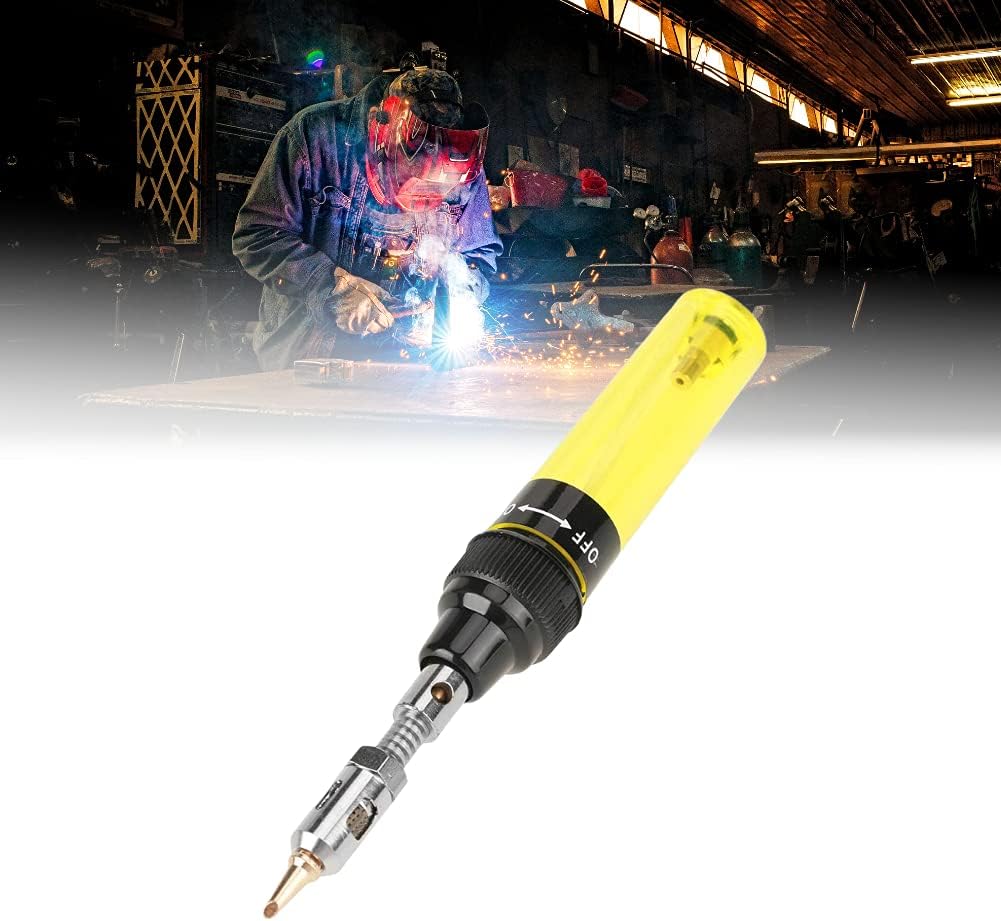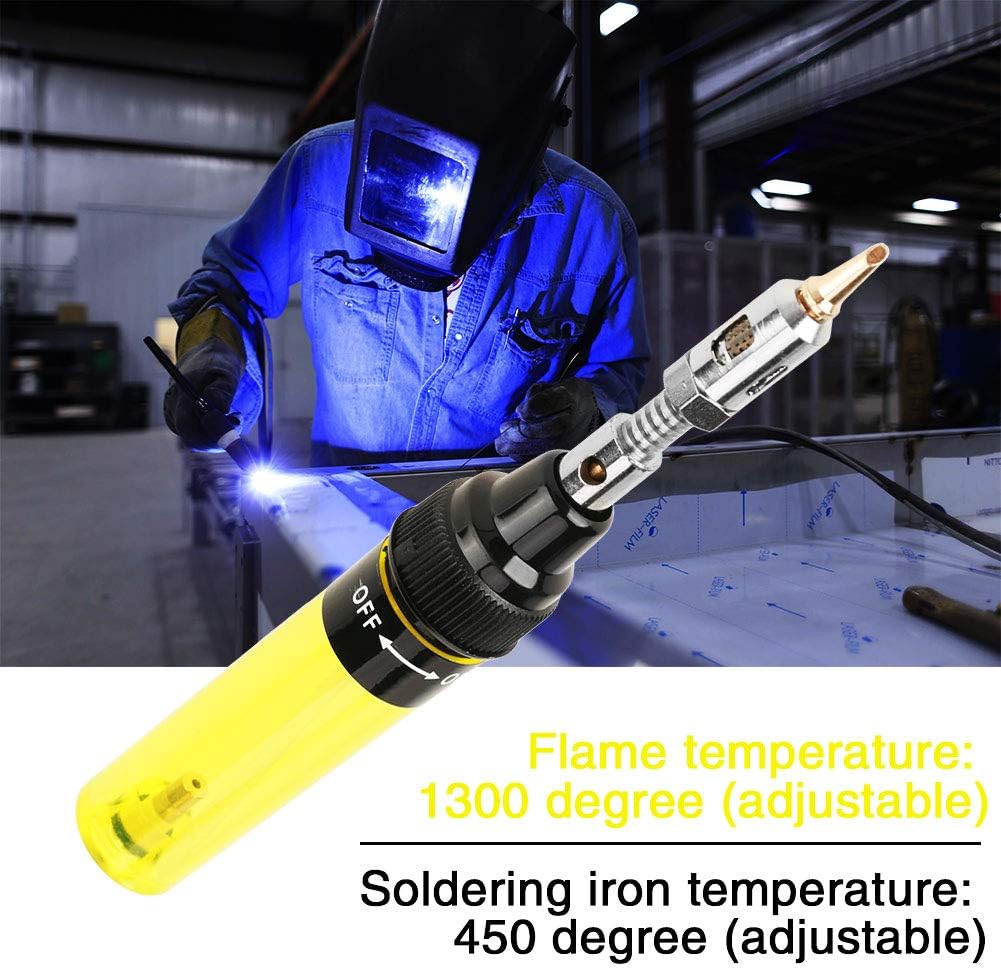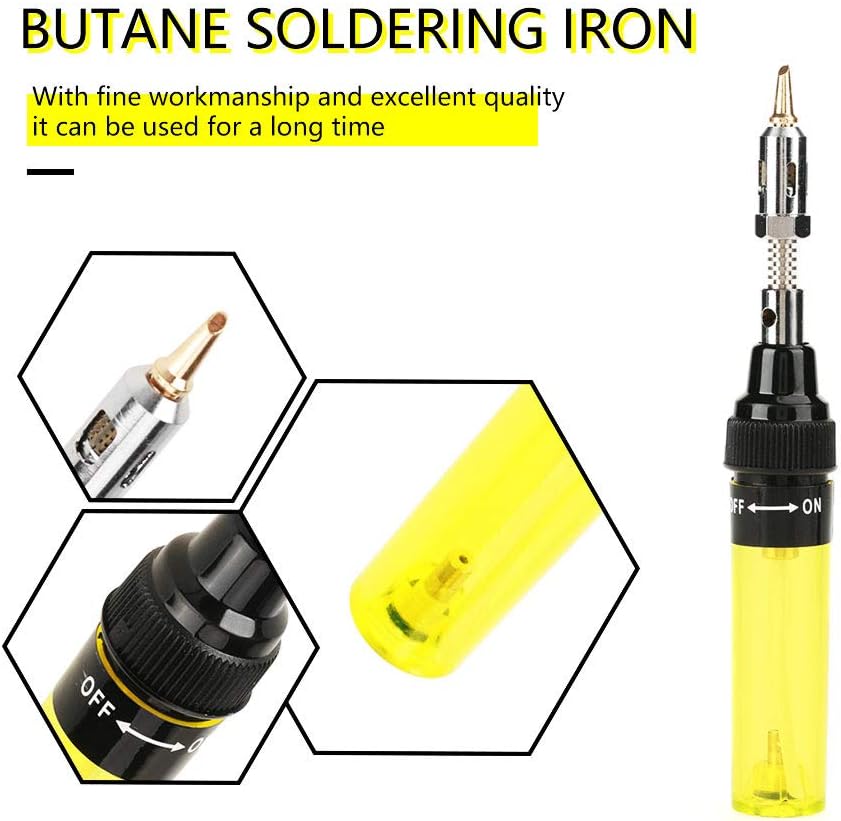
Butane Soldering Iron, Cordless Butane Gas Soldering Iron Gun Pencil Butane Torch Welding Pen Tool 1300℃ For Electronics Instruments Or Circuits To A Computers Motherboard (2 Pack) (3#)
Category: Tools & Home Improvement
Features: With fine workmanship and excellent quality, it can be used for a long time.Portable pocket sized, lightweight and convenient.Easy to maintain and refill. It uses widely available butane gas.The soldering pen will melt both silver and gold solder. It can be used as a mini-torch or heat blower.Great for precision soldering for things such as electronics, instruments, or circuits to a computers motherboard. Specifications: Material: Plastic + Metal Optional Color: 1#:Green, 2#:Blue, 3#:Yellow, 4#:Red Filling capacity: 8ML Temperature: Flame temperature 1300℃ (adjustable) Soldering iron temperature 450℃ (adjustable) Use fuel: Pure butane Use time: 35-45 minutes Length: Approx. 13cm / 5.11inch Weight: Approx. 78g Package Included: 1x Gas Soldering Iron Note: 1. Gas is not included, you need to buy gas locally, and then fill into the soldering iron. 2. This item is not auto-ignite so you need to use your own fire source to start it.
Features: With fine workmanship and excellent quality, it can be used for a long time | Portable pocket sized, lightweight and convenient | Easy to maintain and refill. It uses widely available butane gas | The soldering pen will melt both silver and gold solder. It can be used as a mini-torch or heat blower | Great for precision soldering for things such as electronics, instruments, or circuits to a computers motherboard